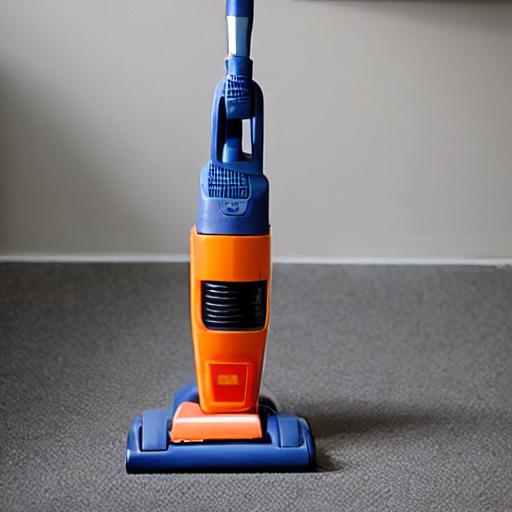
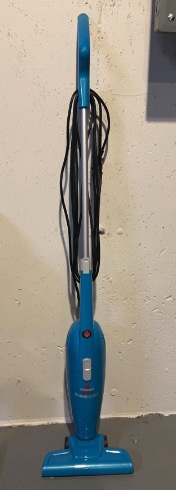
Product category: items_vacuum
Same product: no